Milton Rooms

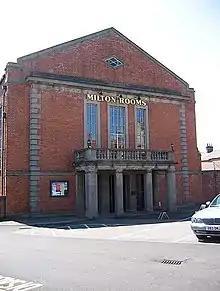
The Milton Rooms in 2008

The Milton Rooms is an arts centre and hub for cultural and community led activities (including theatre, comedy, dance, exhibitions, music and auctions) located in Malton, North Yorkshire, a market town in England. The complex is a Grade II listed building.